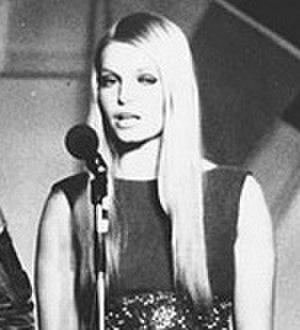
Miss Monde est un concours de beauté international qui élit chaque année une jeune femme Miss Monde. Il a été créé en 1951 au Royaume-Uni par Eric Morley. Depuis sa mort en 2000, sa veuve, Julia Morley, est présidente du comité Miss Monde. Ce concours fait partie, avec Miss Univers, Miss Terre et Miss International, des 4 plus grands concours de beauté internationaux.